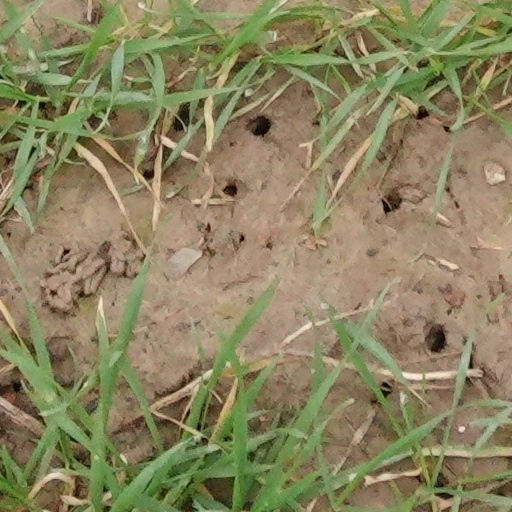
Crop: wheat